Boulaur

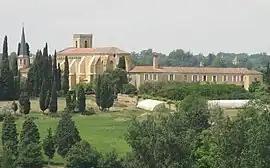
Cistercian abbey in Boulaur

Boulaur is a commune in the Gers department in southwestern France.